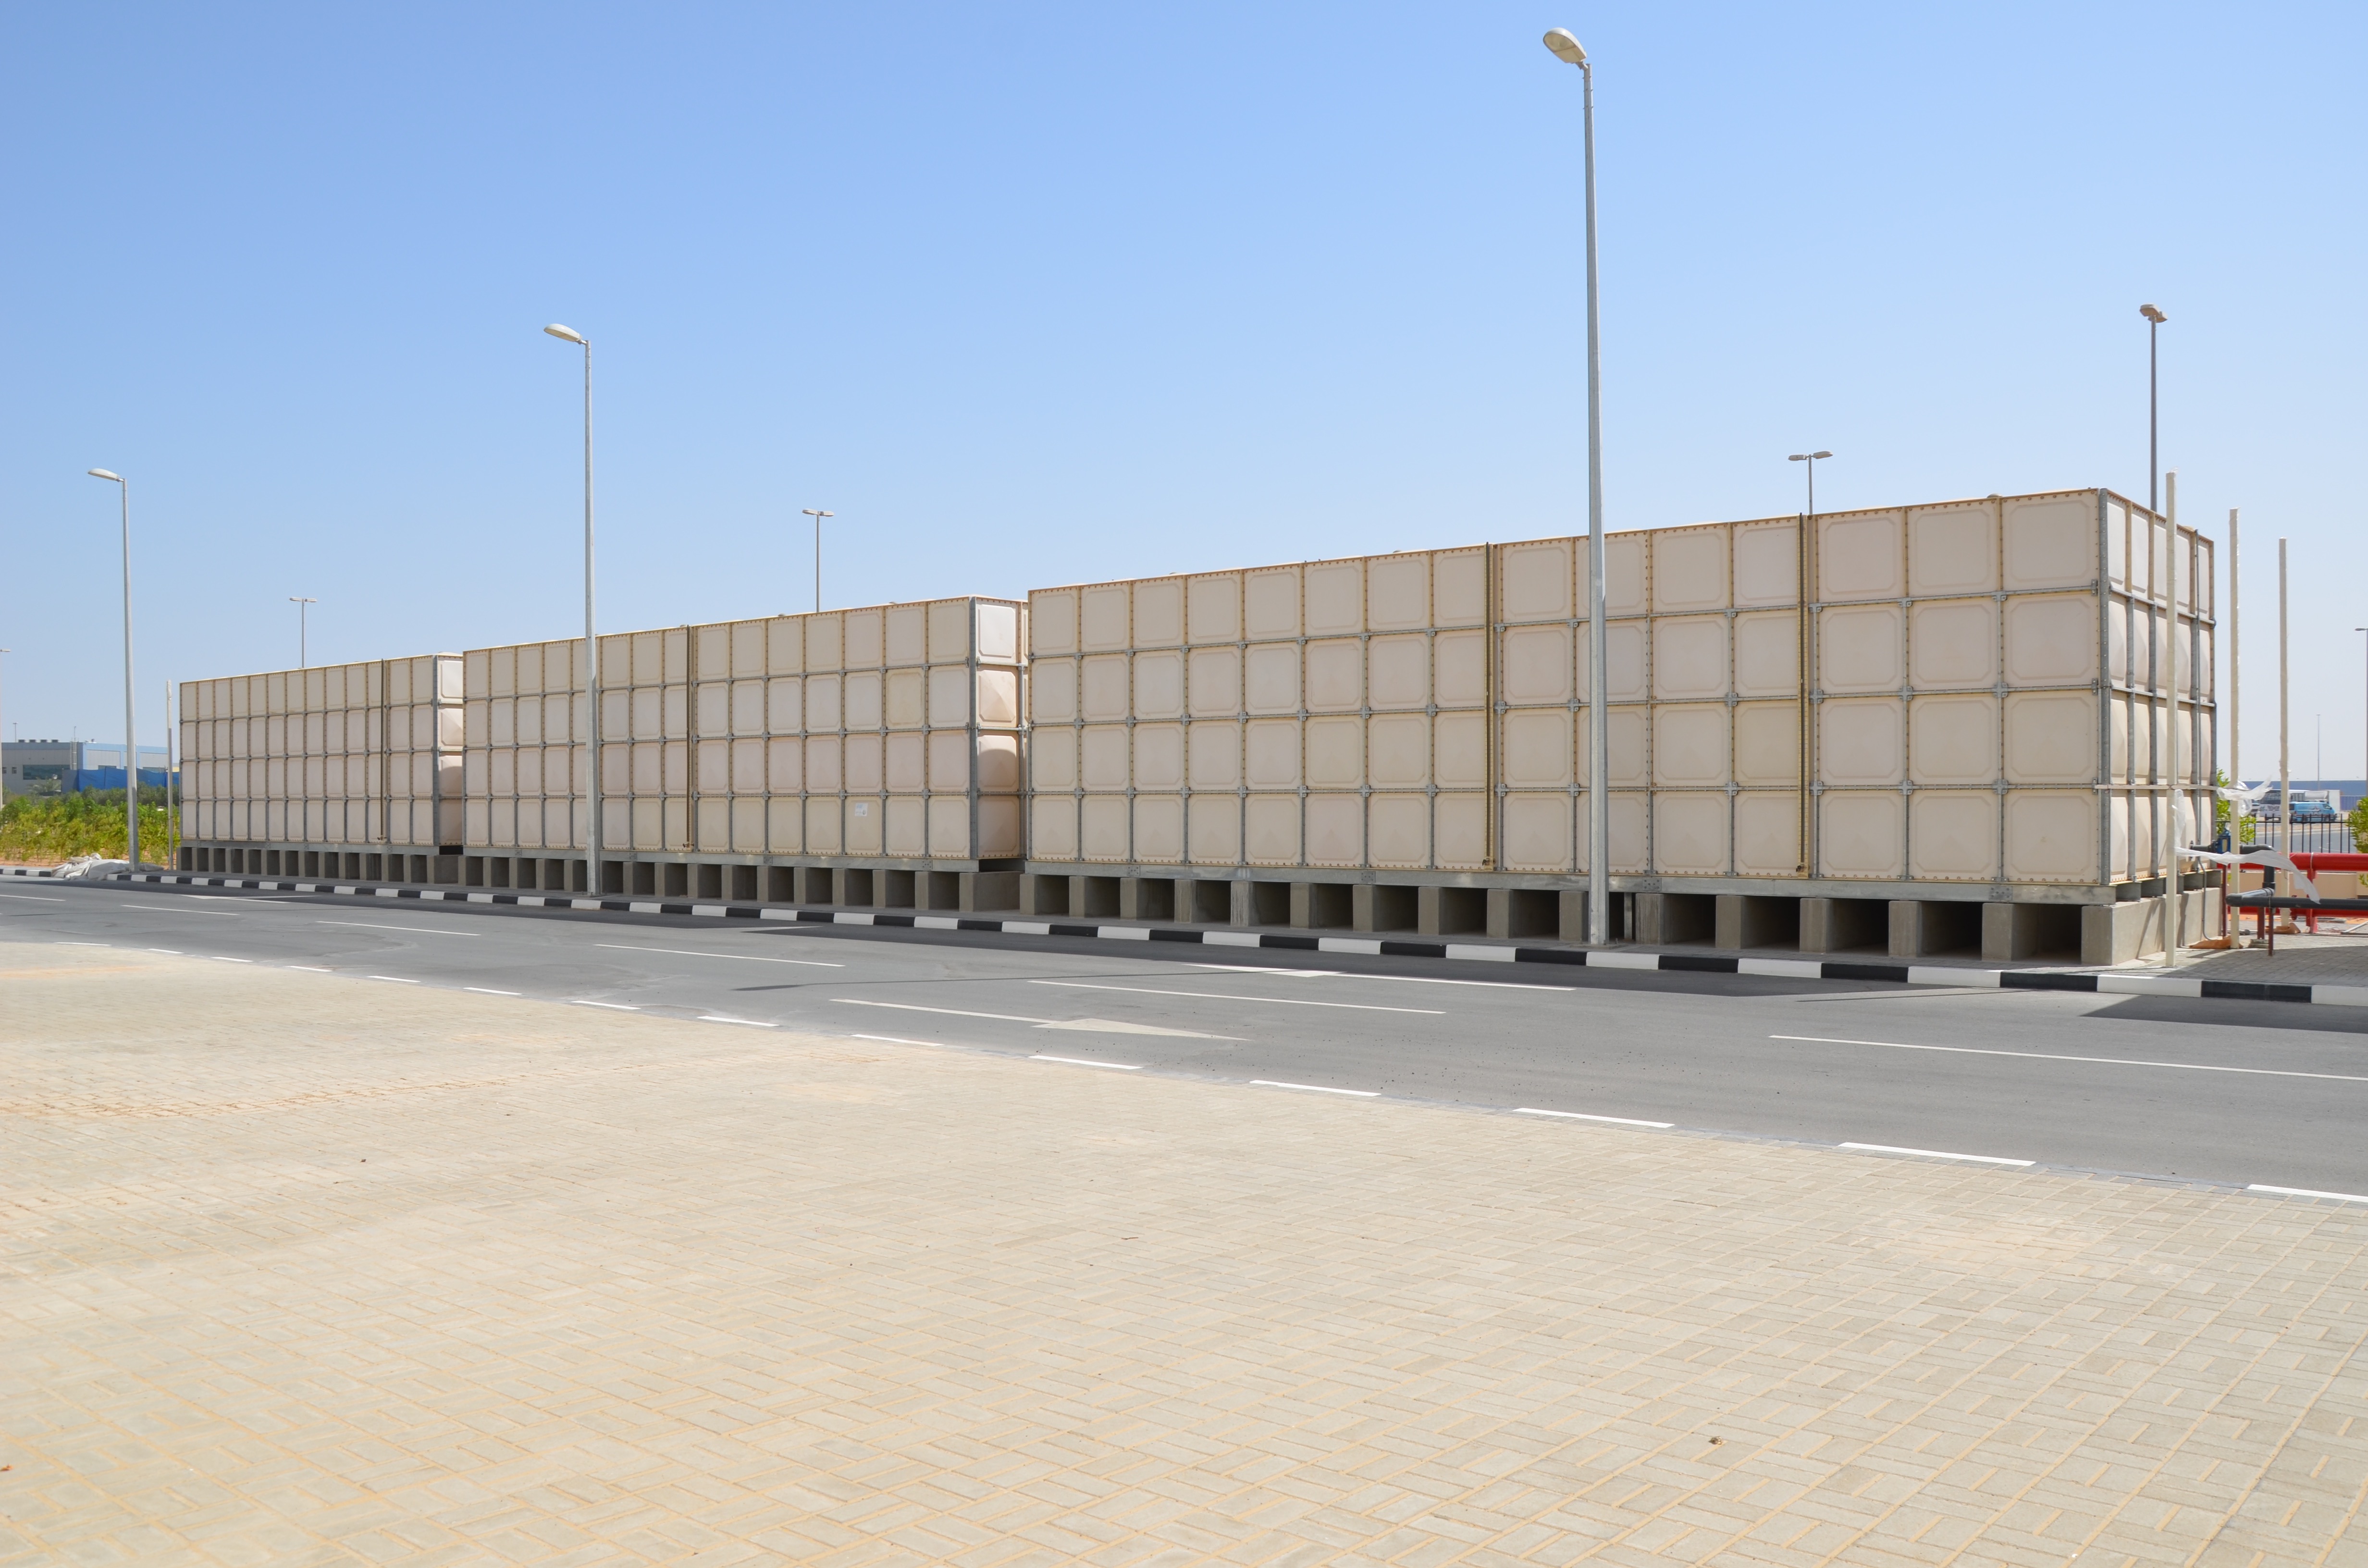
manufacturer, sky, street light, asphalt, road surface, rolling, composite material, gas, public utility, road, facade, city, concrete, vehicle, metal, tar, freight transport, building, landscape, house, wheel, commercial building, shade, steel, electricity, transport